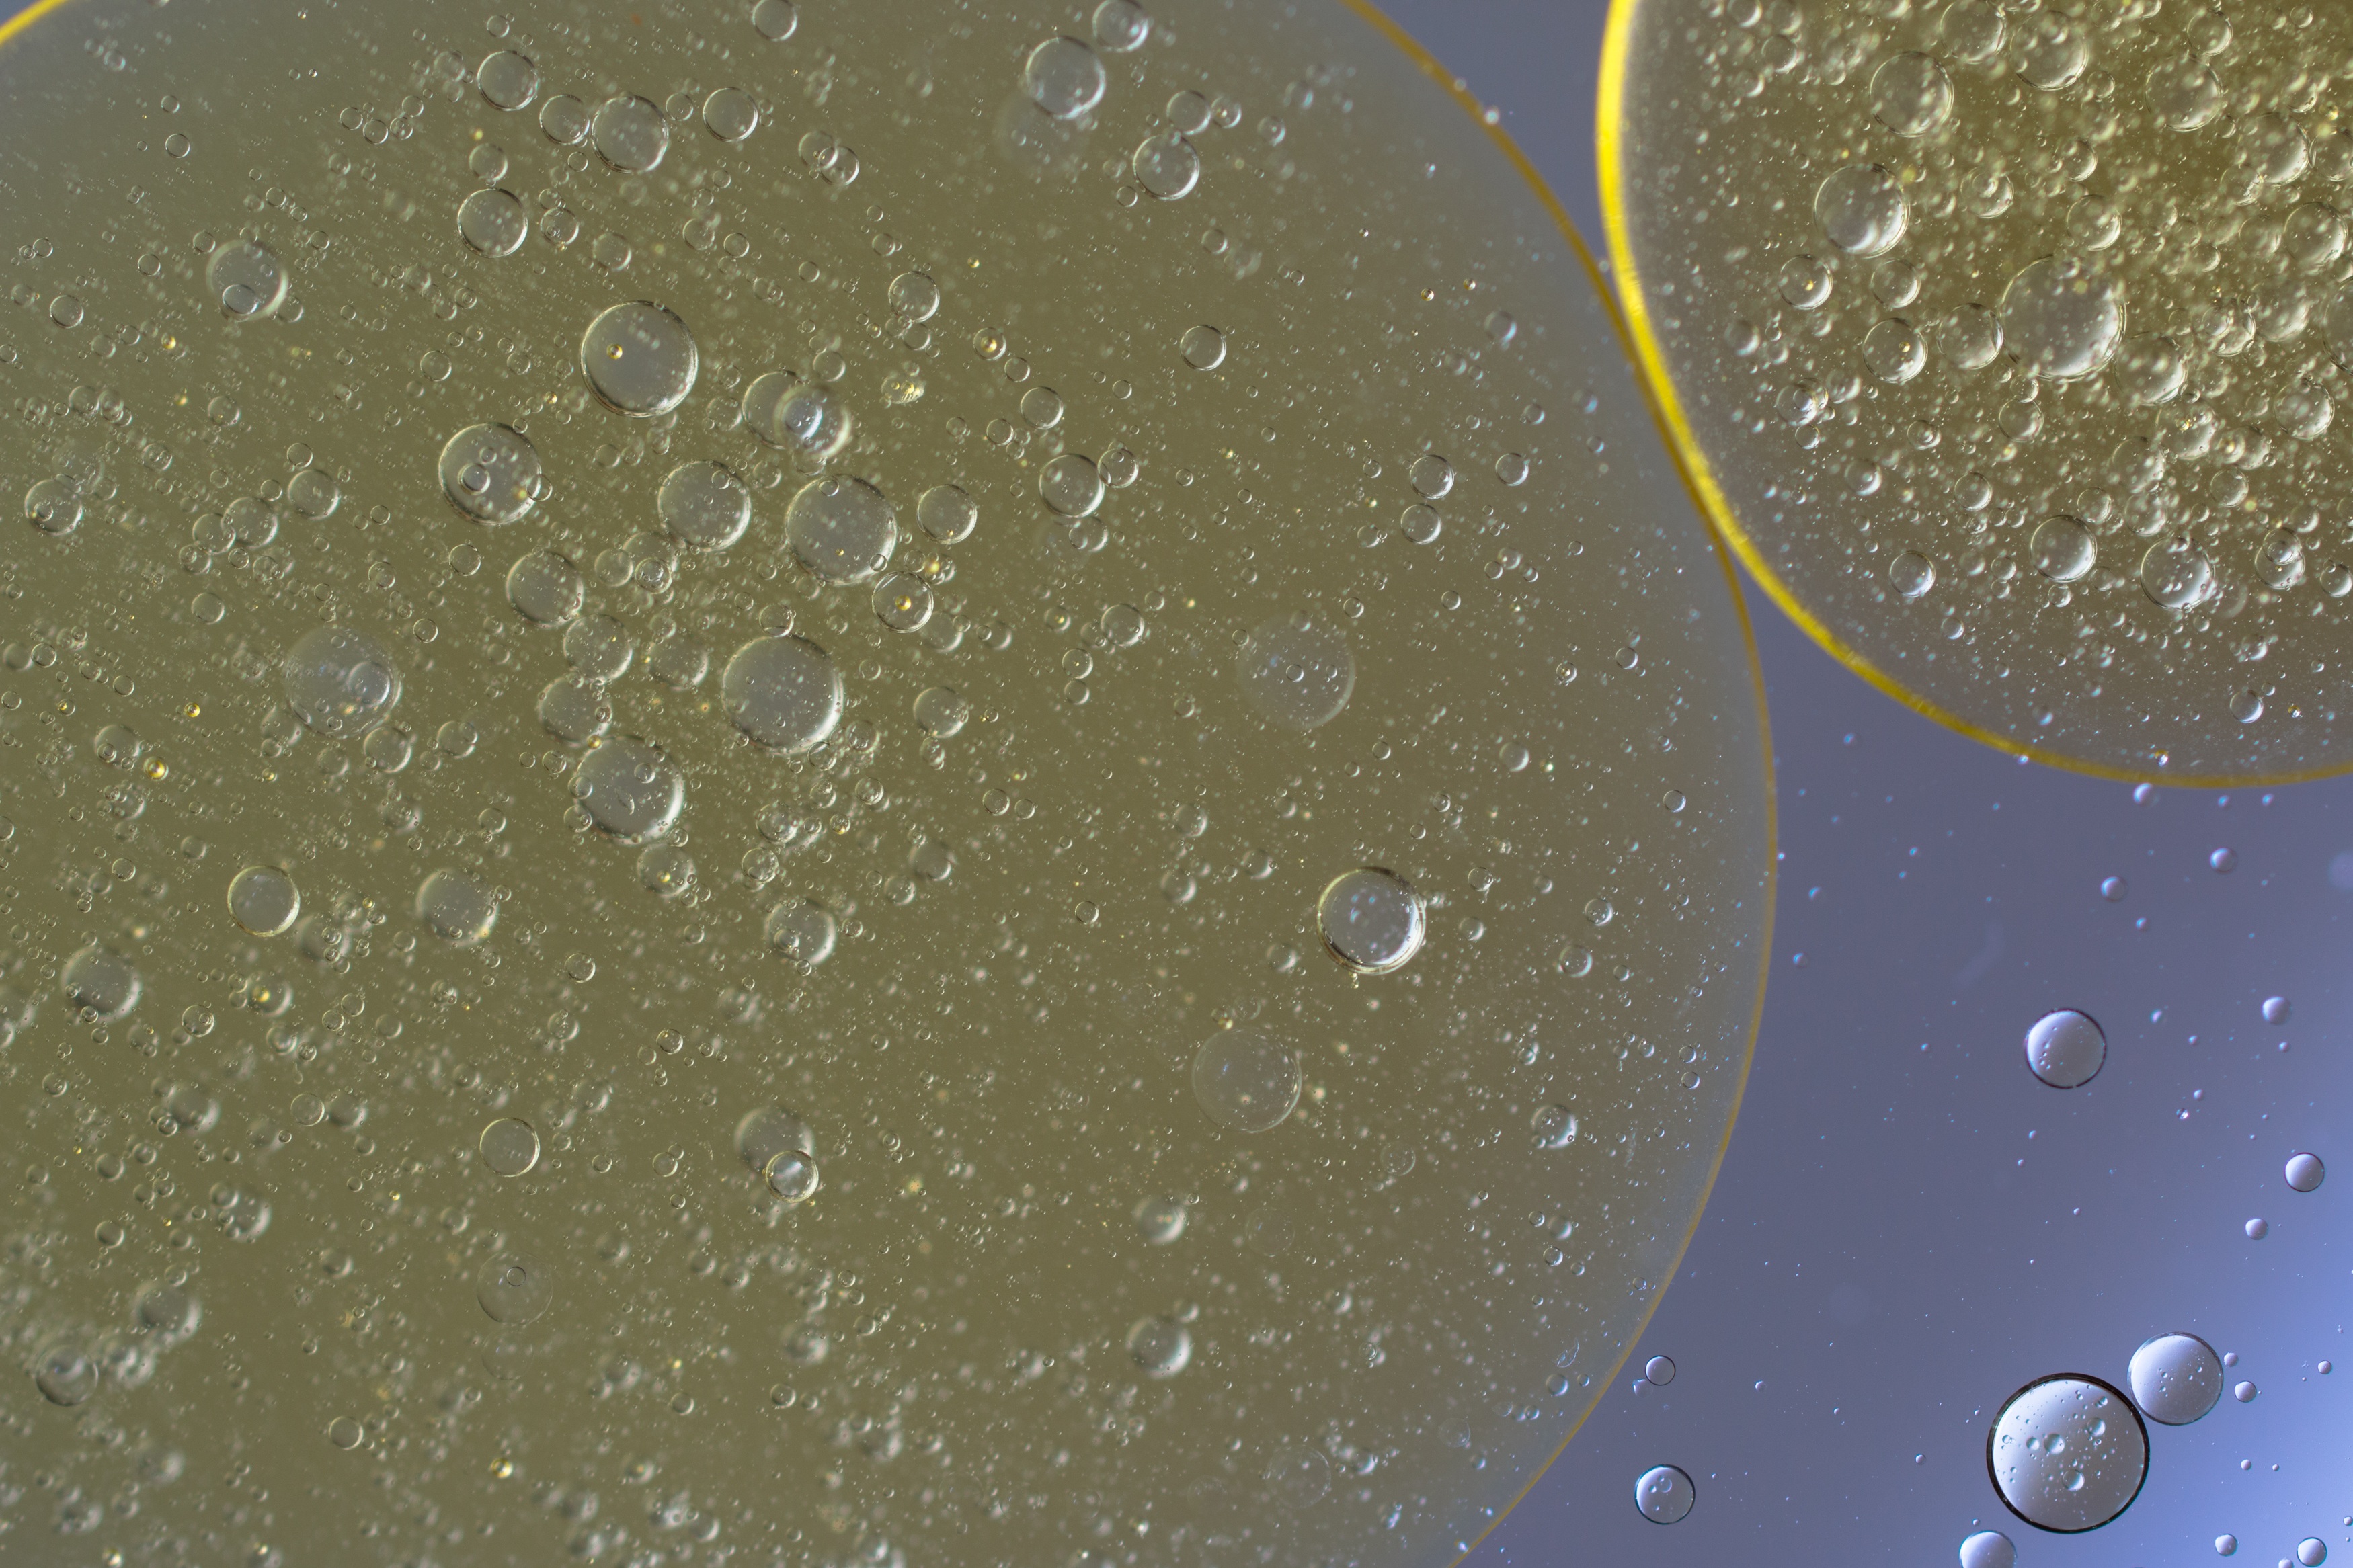
liquid, abstract, texture, macro, close, circle, background, cells, oil, astronomical object, oil in water, oil eye